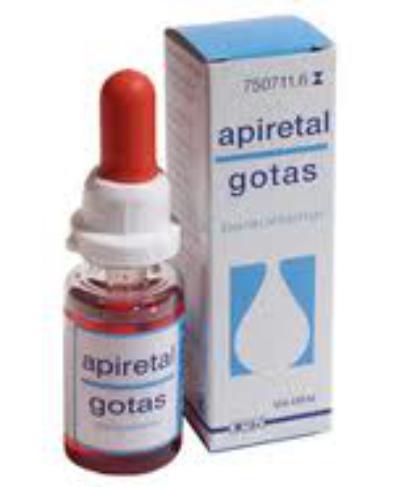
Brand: Apiretal
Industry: Medical